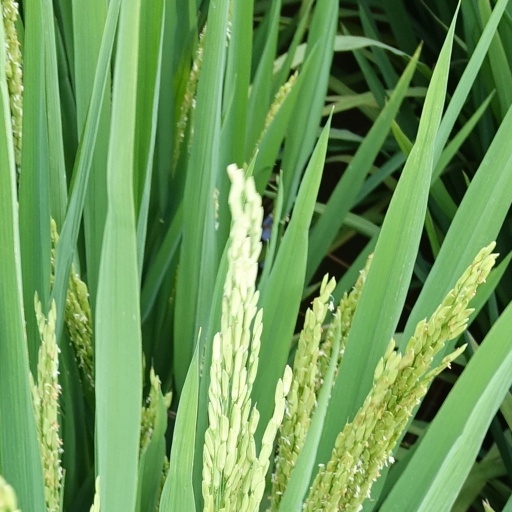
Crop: rice